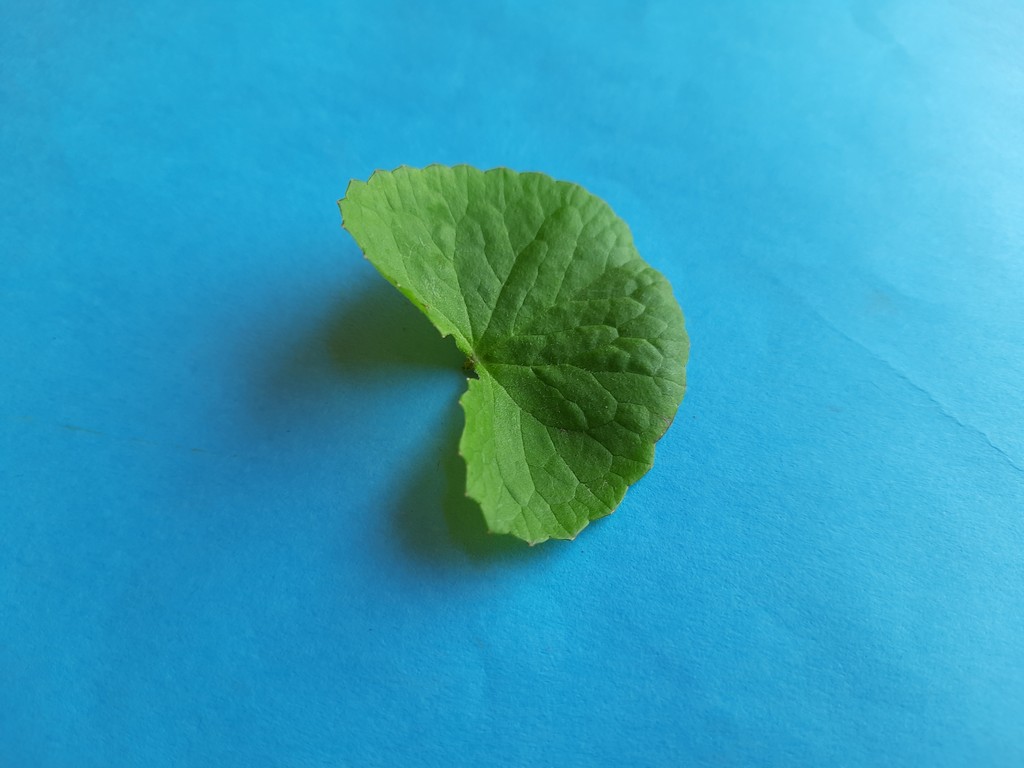
Label: Healthy